Calvert Jones

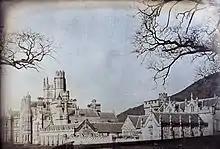
Jones's daguerrotype of Margam Castle

In 1847 he inherited the Heathfield estate in Swansea, which he developed, naming Mansel Street (which still stands) after his brother. In 1853, he went to live in Brussels, later returning to Britain and settling in Bath. He died in Bath, but was buried in Swansea, at St Mary's Church; the grave was destroyed during World War II.